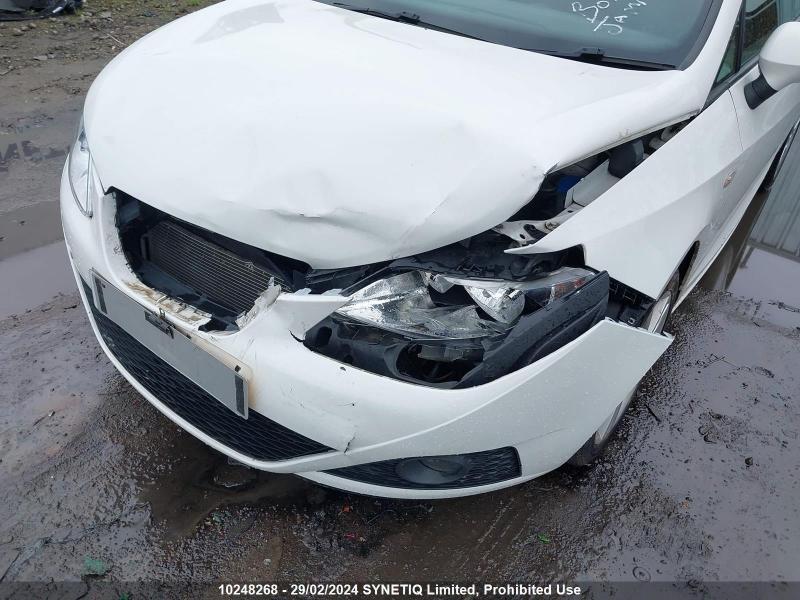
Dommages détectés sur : pare-choc avant, feu avant gauche, capot, aile avant gauche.
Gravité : majeur